Stork Club

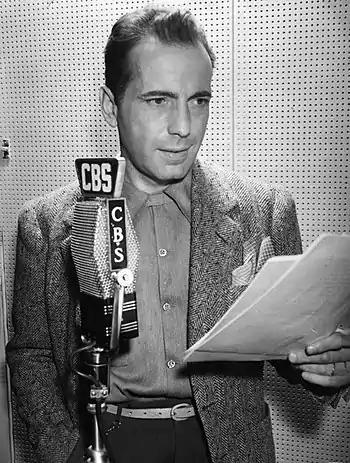
Humphrey Bogart was banned from the club after a heated argument with Billingsley.

Guests were expected to dress to high standards, with men wearing evening suits and the women wearing "gowns with silk gloves reaching the elbow". All women in full evening dress received an orchid or gardenia corsage, compliments of the Stork Club. A requirement for all men was a necktie; those who were not wearing one were either lent one or had to buy one to gain admittance. Although African Americans were not explicitly barred from entry, there was a mutual understanding that they were not welcome. Billingsley insisted on orderly conduct for all of his Stork Club guests; fighting, drunkenness, or rowdiness were prohibited. He ran the club on the principle of it being a place where people could have a good time and that it was somewhere he could bring his own family without worrying that they would see or hear something he did not want them to. Billingsley closely controlled the seating placement system in the club. Unescorted women were not allowed to enter the club after 6:00 p.m; this was a protective measure for men who may have been out with someone other than their wives.